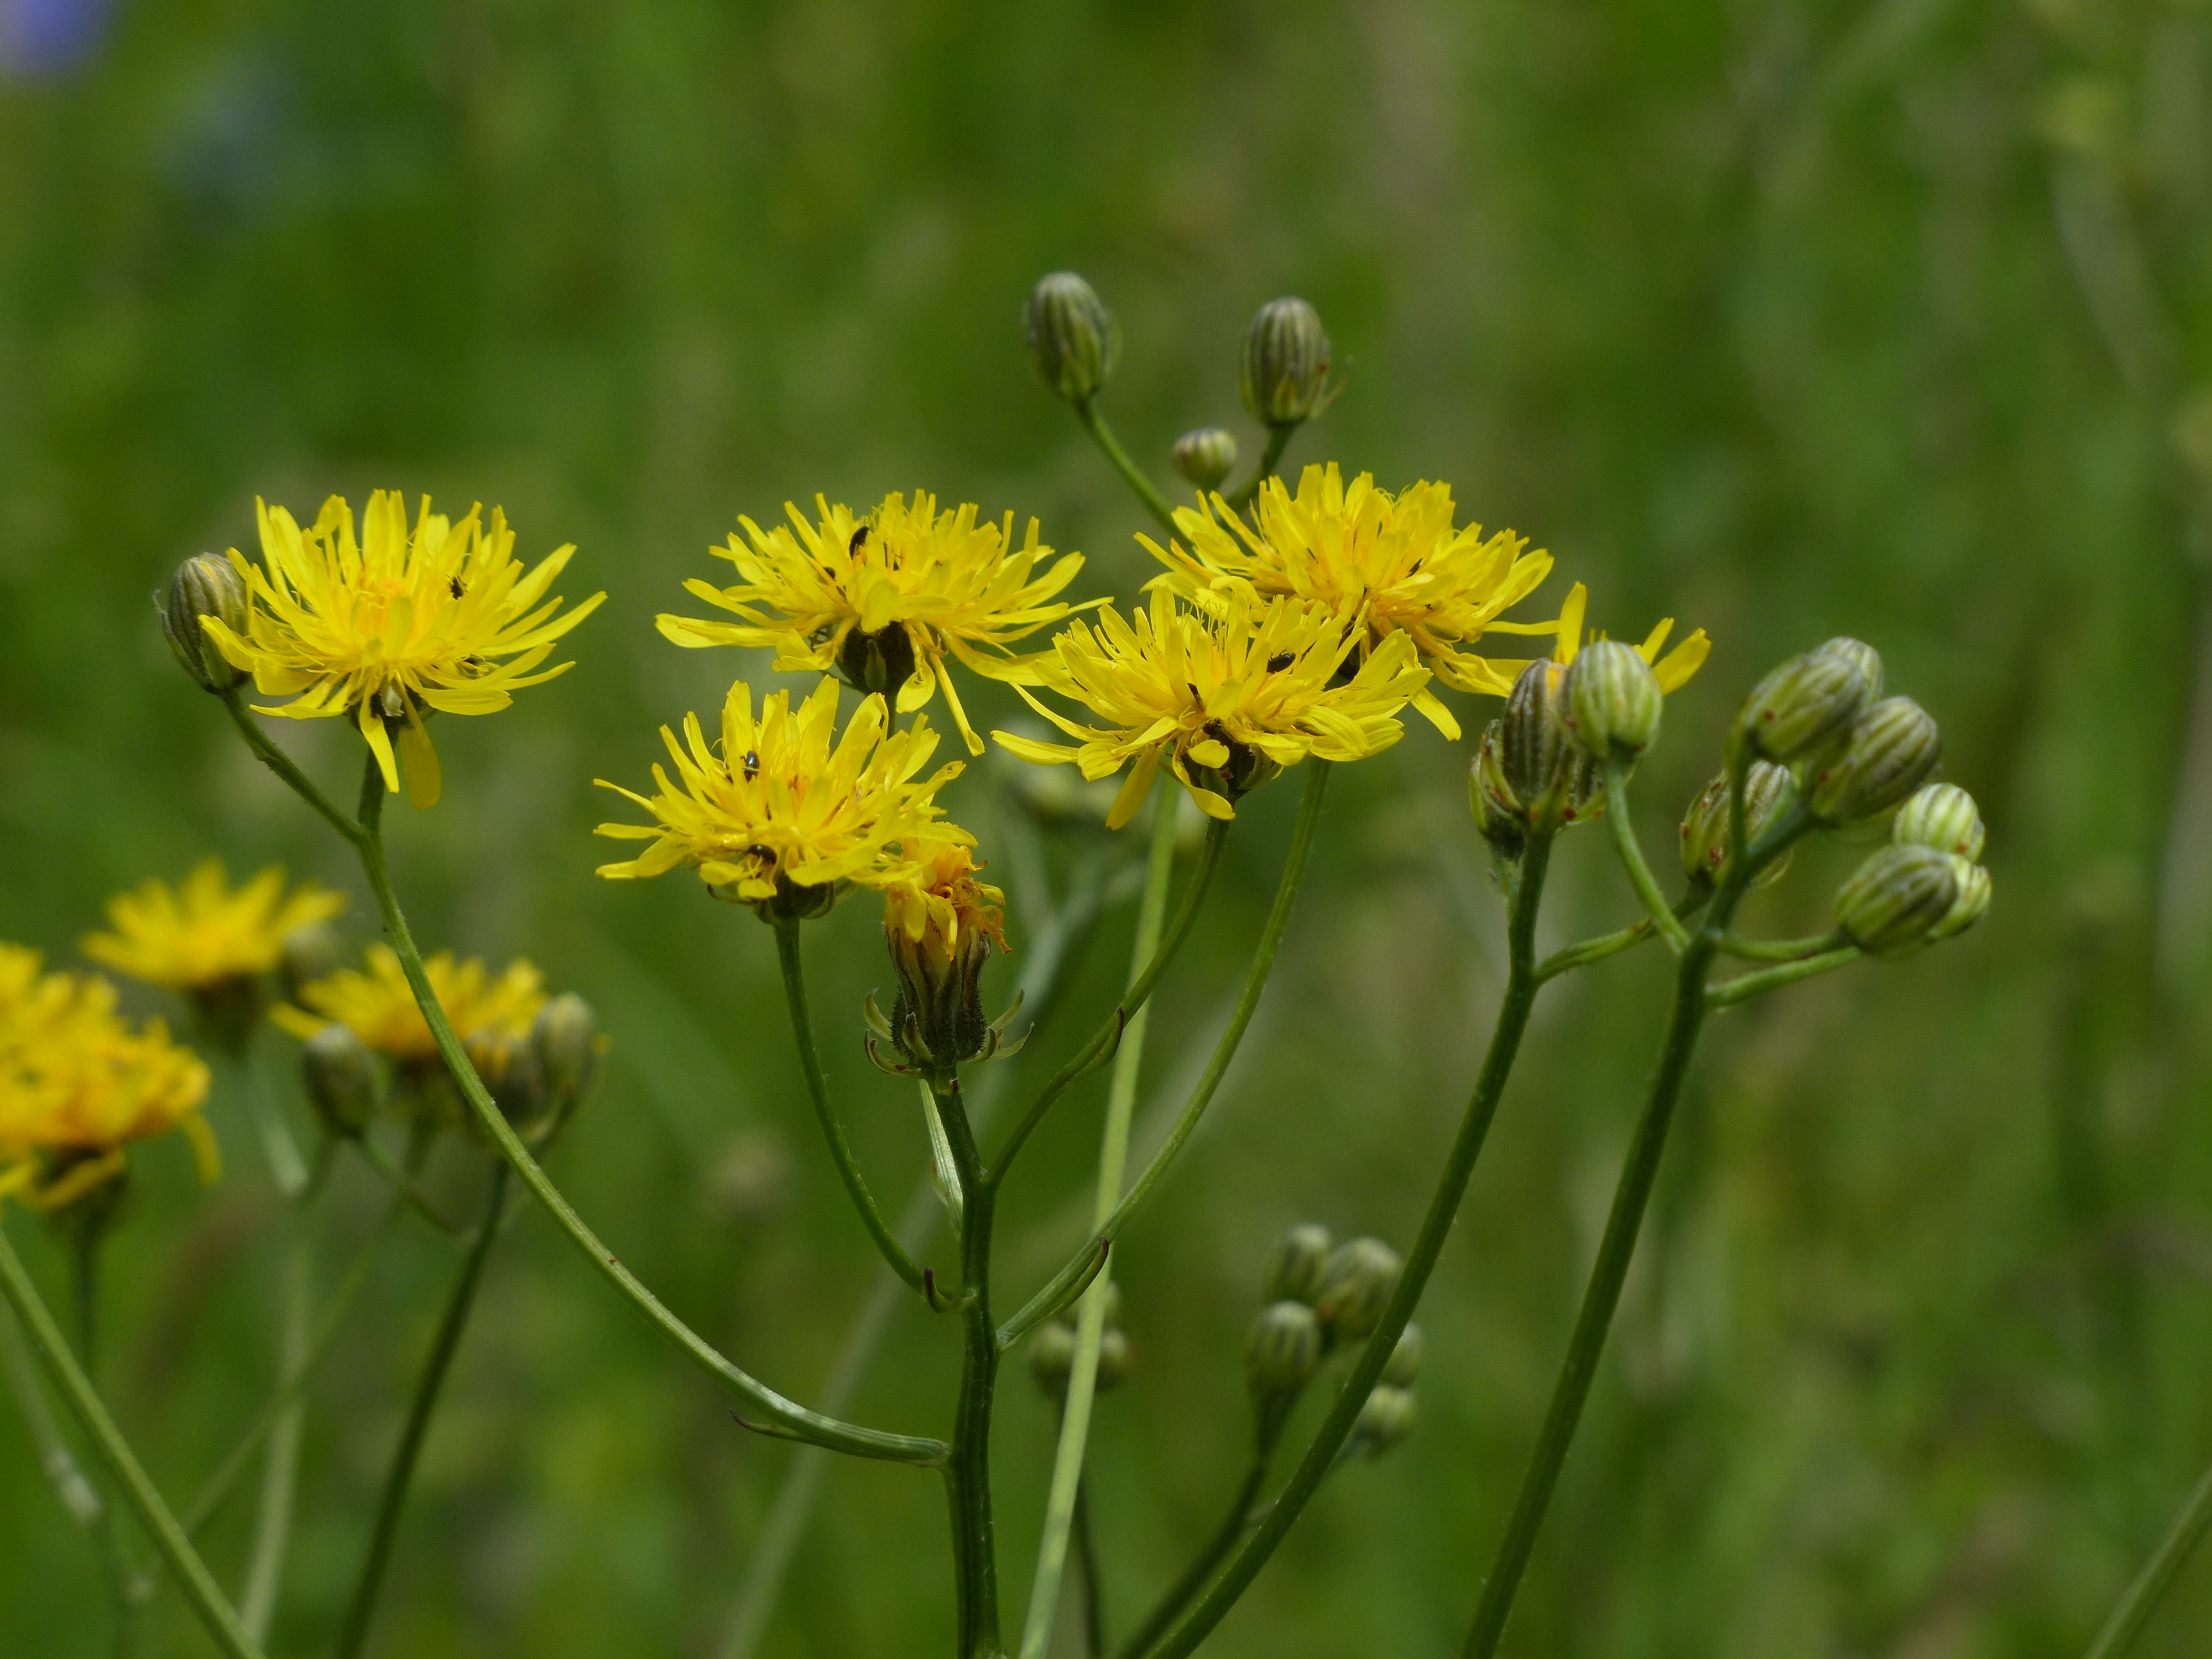
blossom, plant, meadow, prairie, flower, bloom, yellow, flora, wildflower, wild plant, pointed flower, grassland, asteraceae, nectar, composites, macro photography, flowering plant, daisy family, had salsify, meadows dubius, tragopogon pratensis, land plant, chamaemelum nobile, flatweed, asteraceae blossom